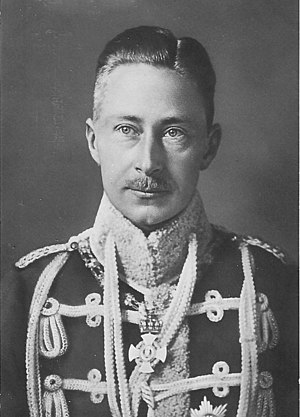
Wilhelm af Preussen
Kronprins Wilhelm i 1914
Wilhelm af Preussen var Tysklands sidste kronprins. Han nåede aldrig at blive hverken konge af Preussen eller kejser af Tyskland, da hans far, Kejser Wilhelm II, abdicerede for sig selv og alle efterkommere i 1918.